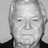
Emotion: neutral